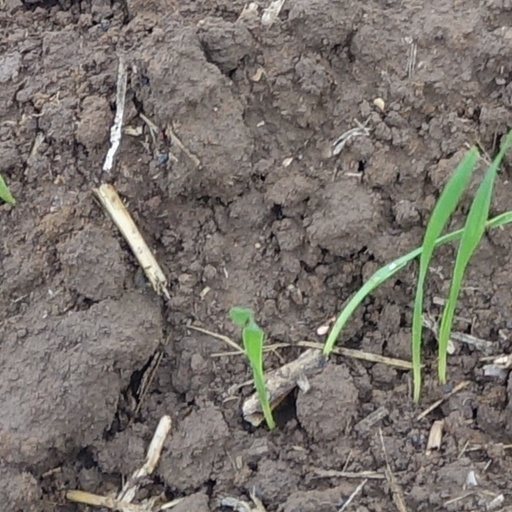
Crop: wheat